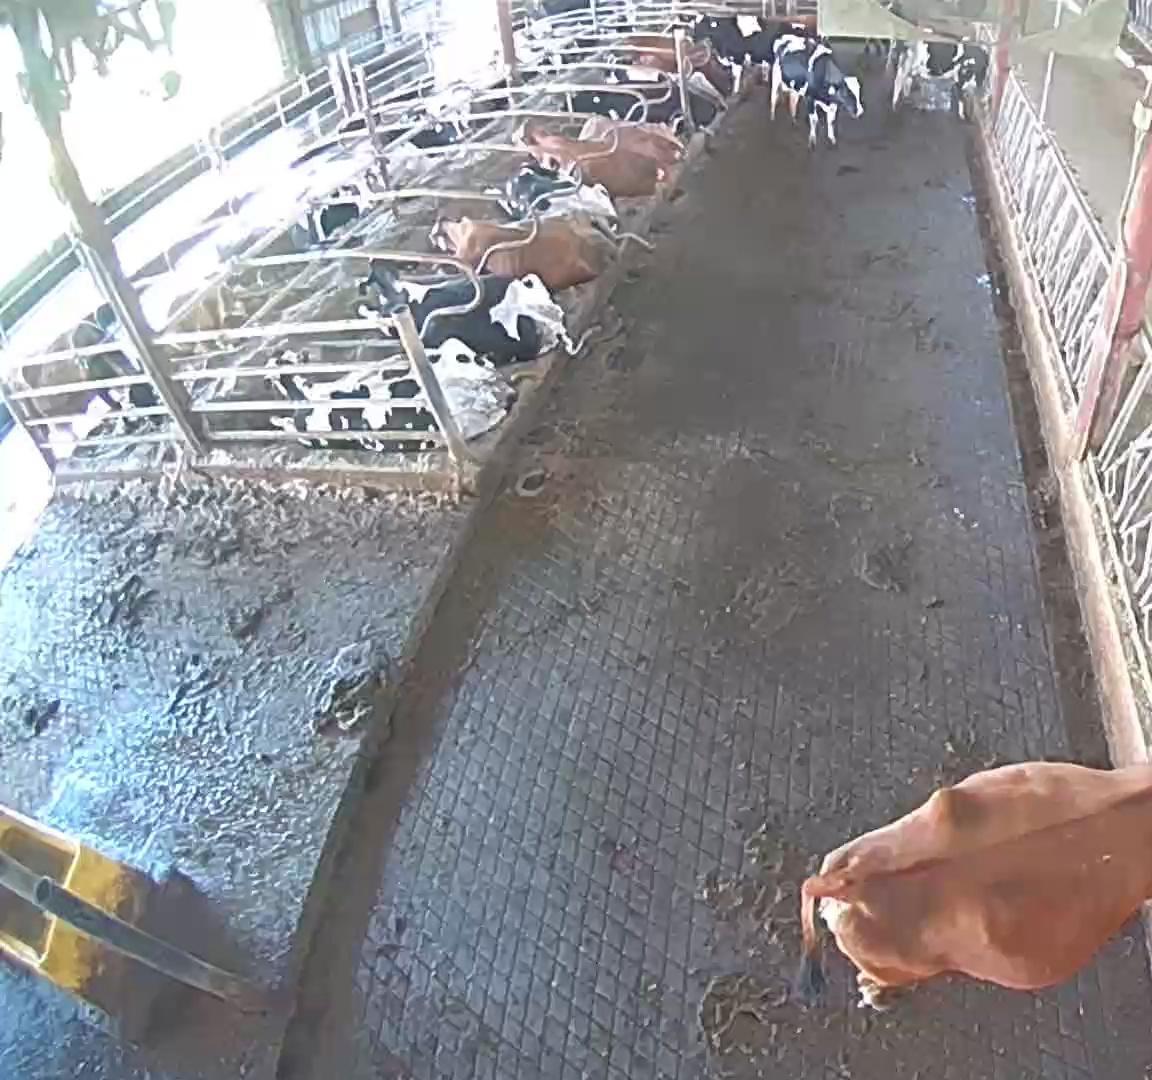
Number of cows: 15